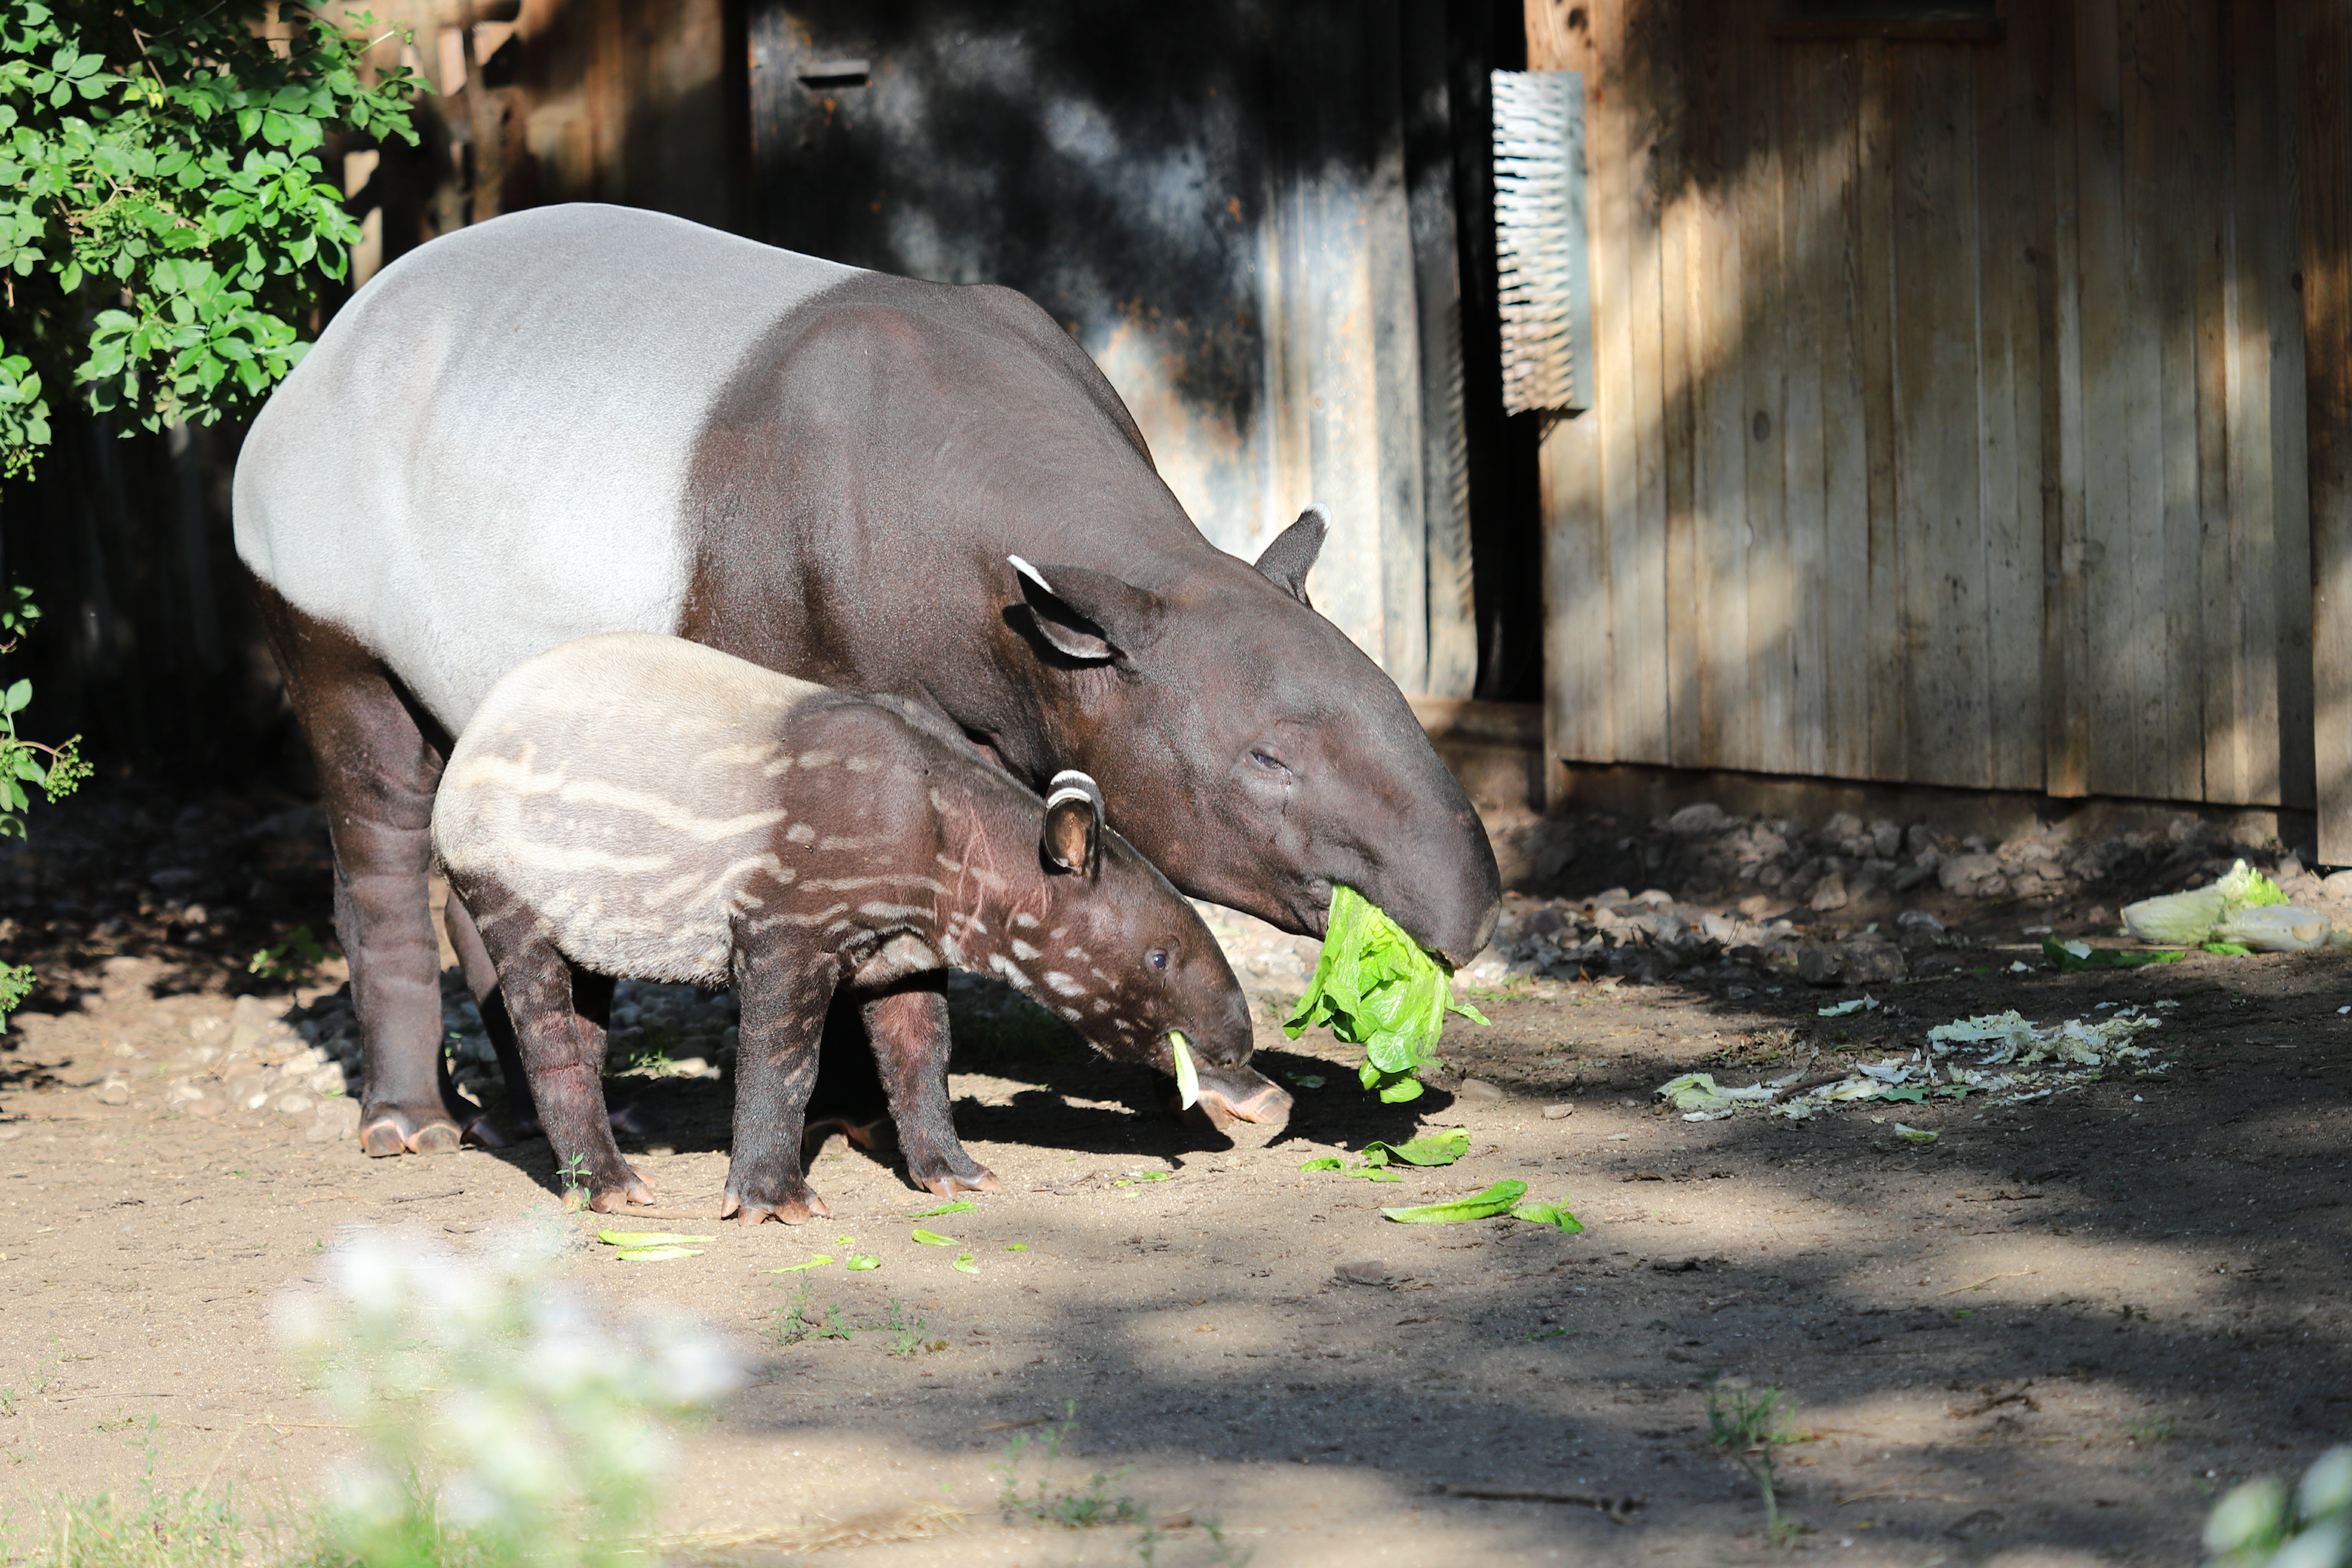
Canon EOS, vertebrate, mammal, tapir, terrestrial animal, zoo, wildlife, rhinoceros, snout, indian rhinoceros, organism, adaptation